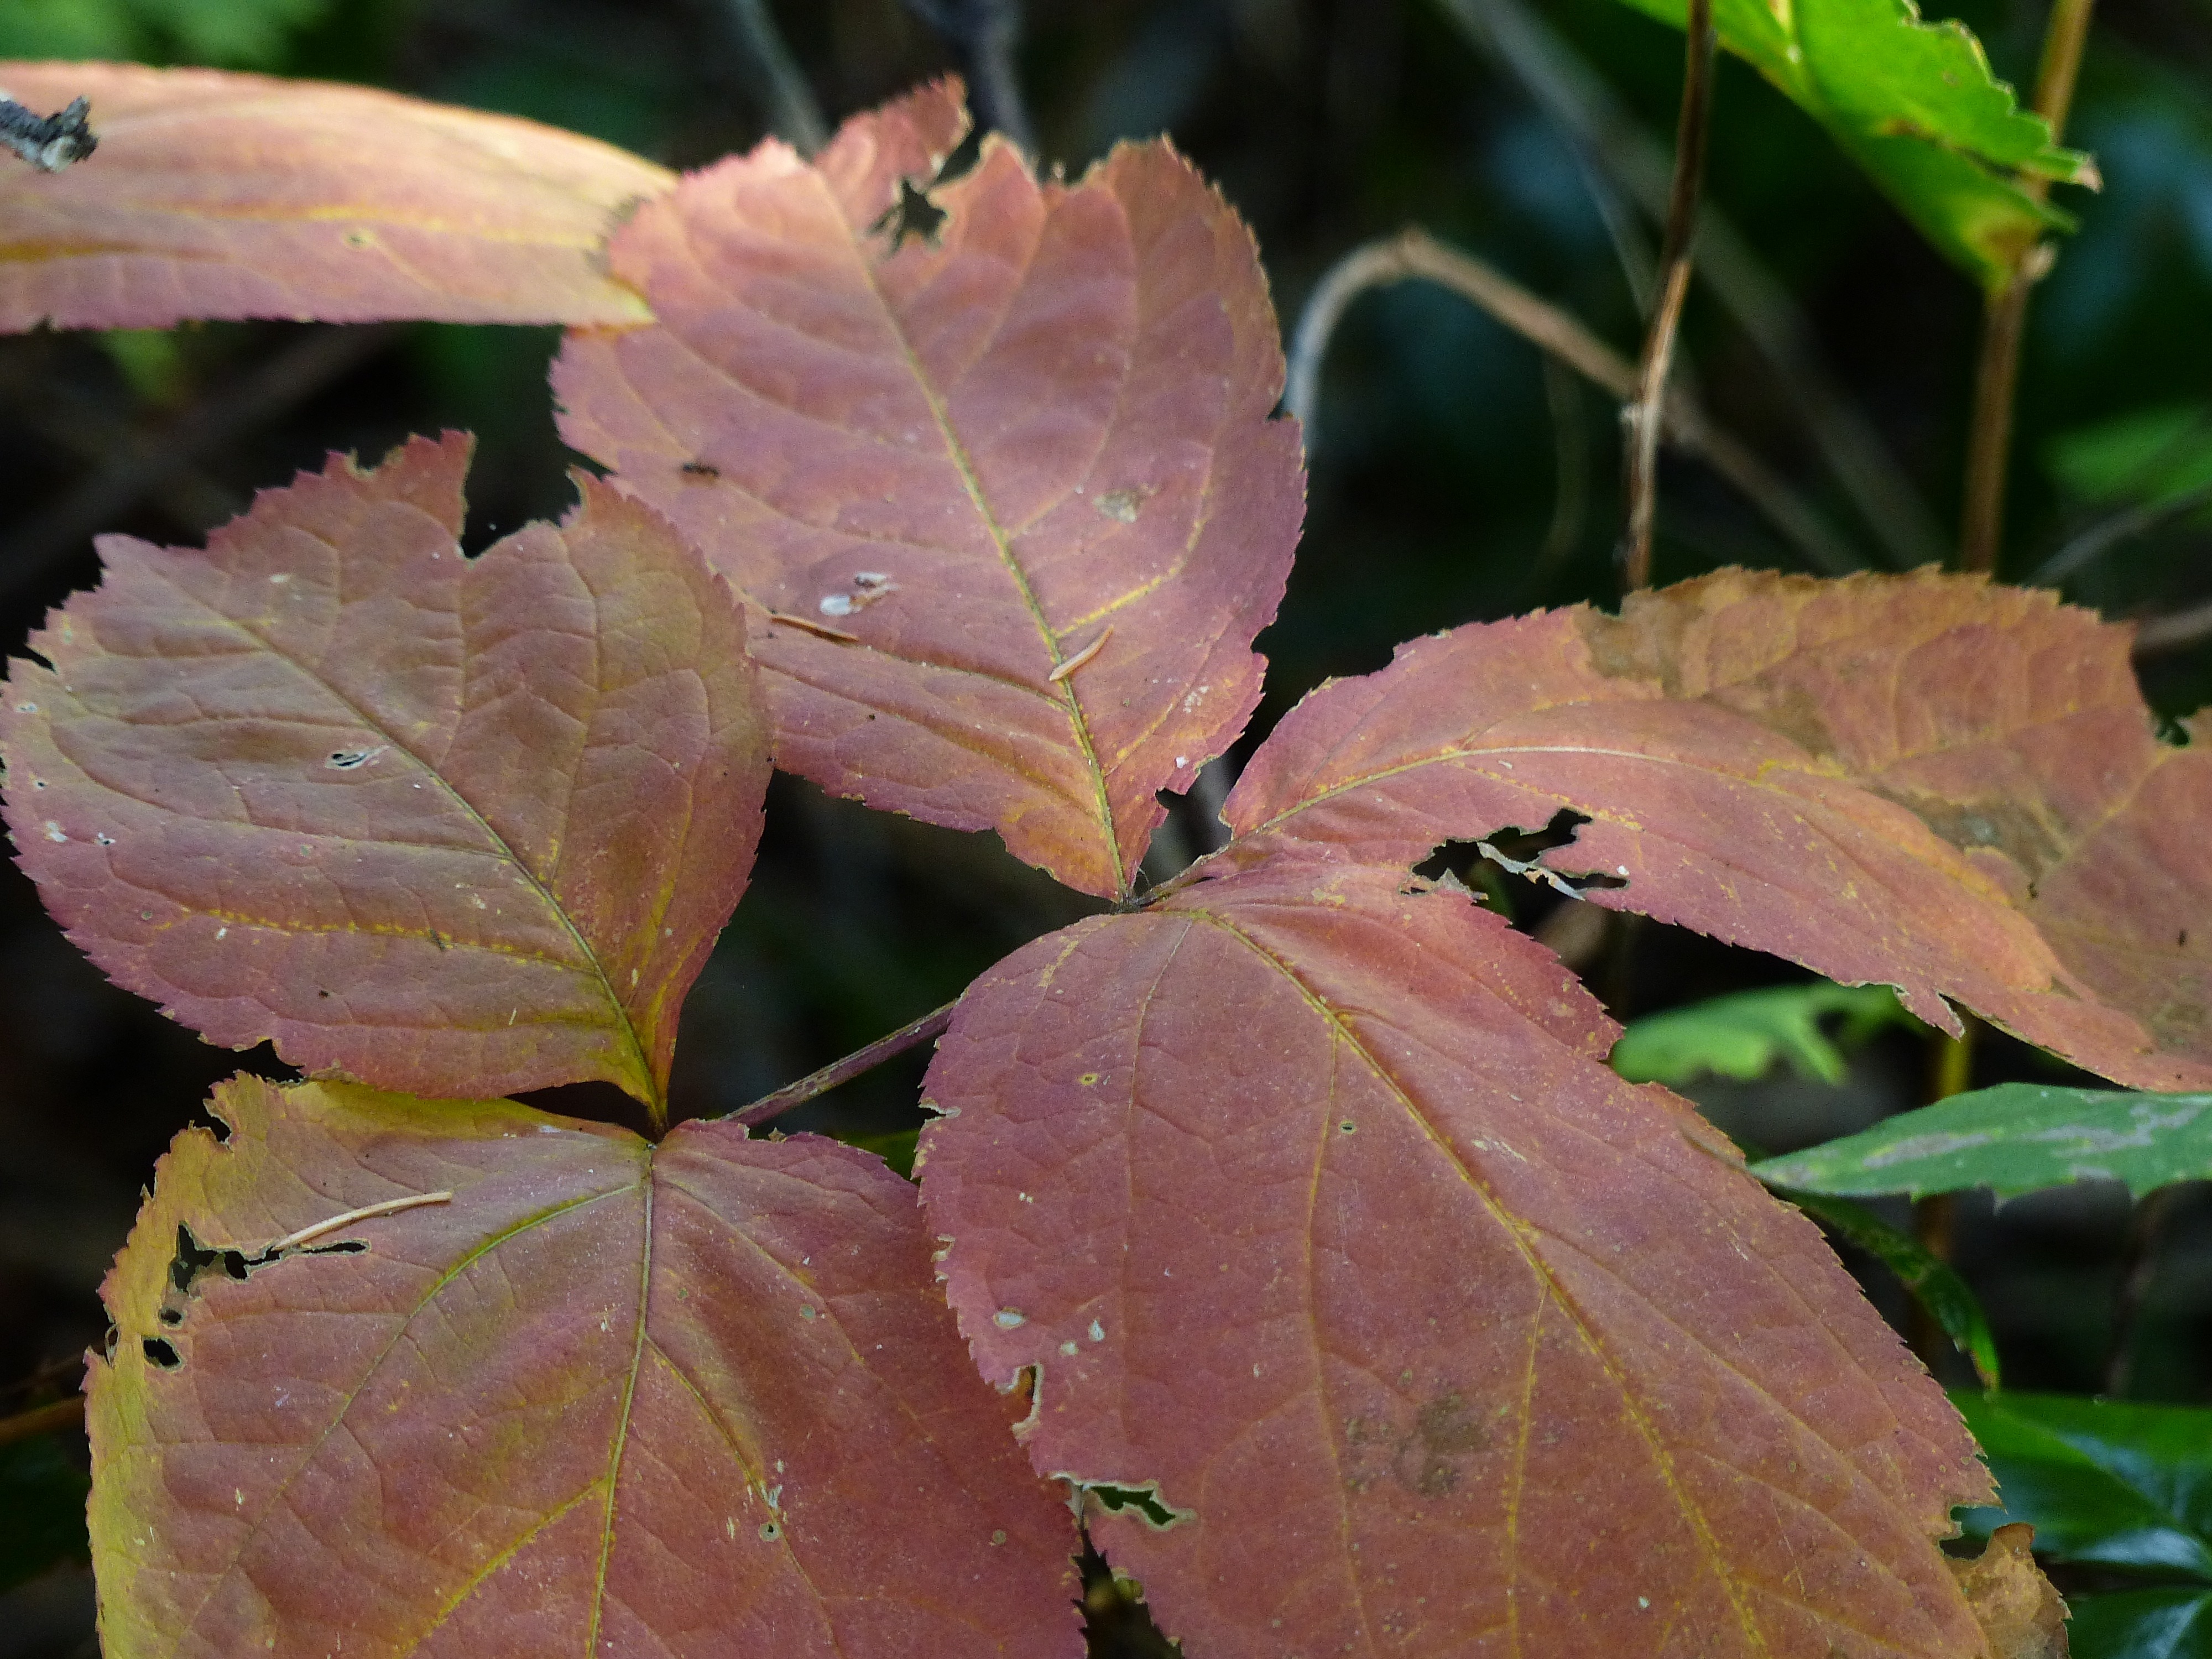
tree, nature, forest, plant, sunlight, leaf, fall, flower, petal, autumn, botany, flora, season, plants, maple tree, leaves, shrub, deciduous, flowering plant, early morning, woody plant, land plant